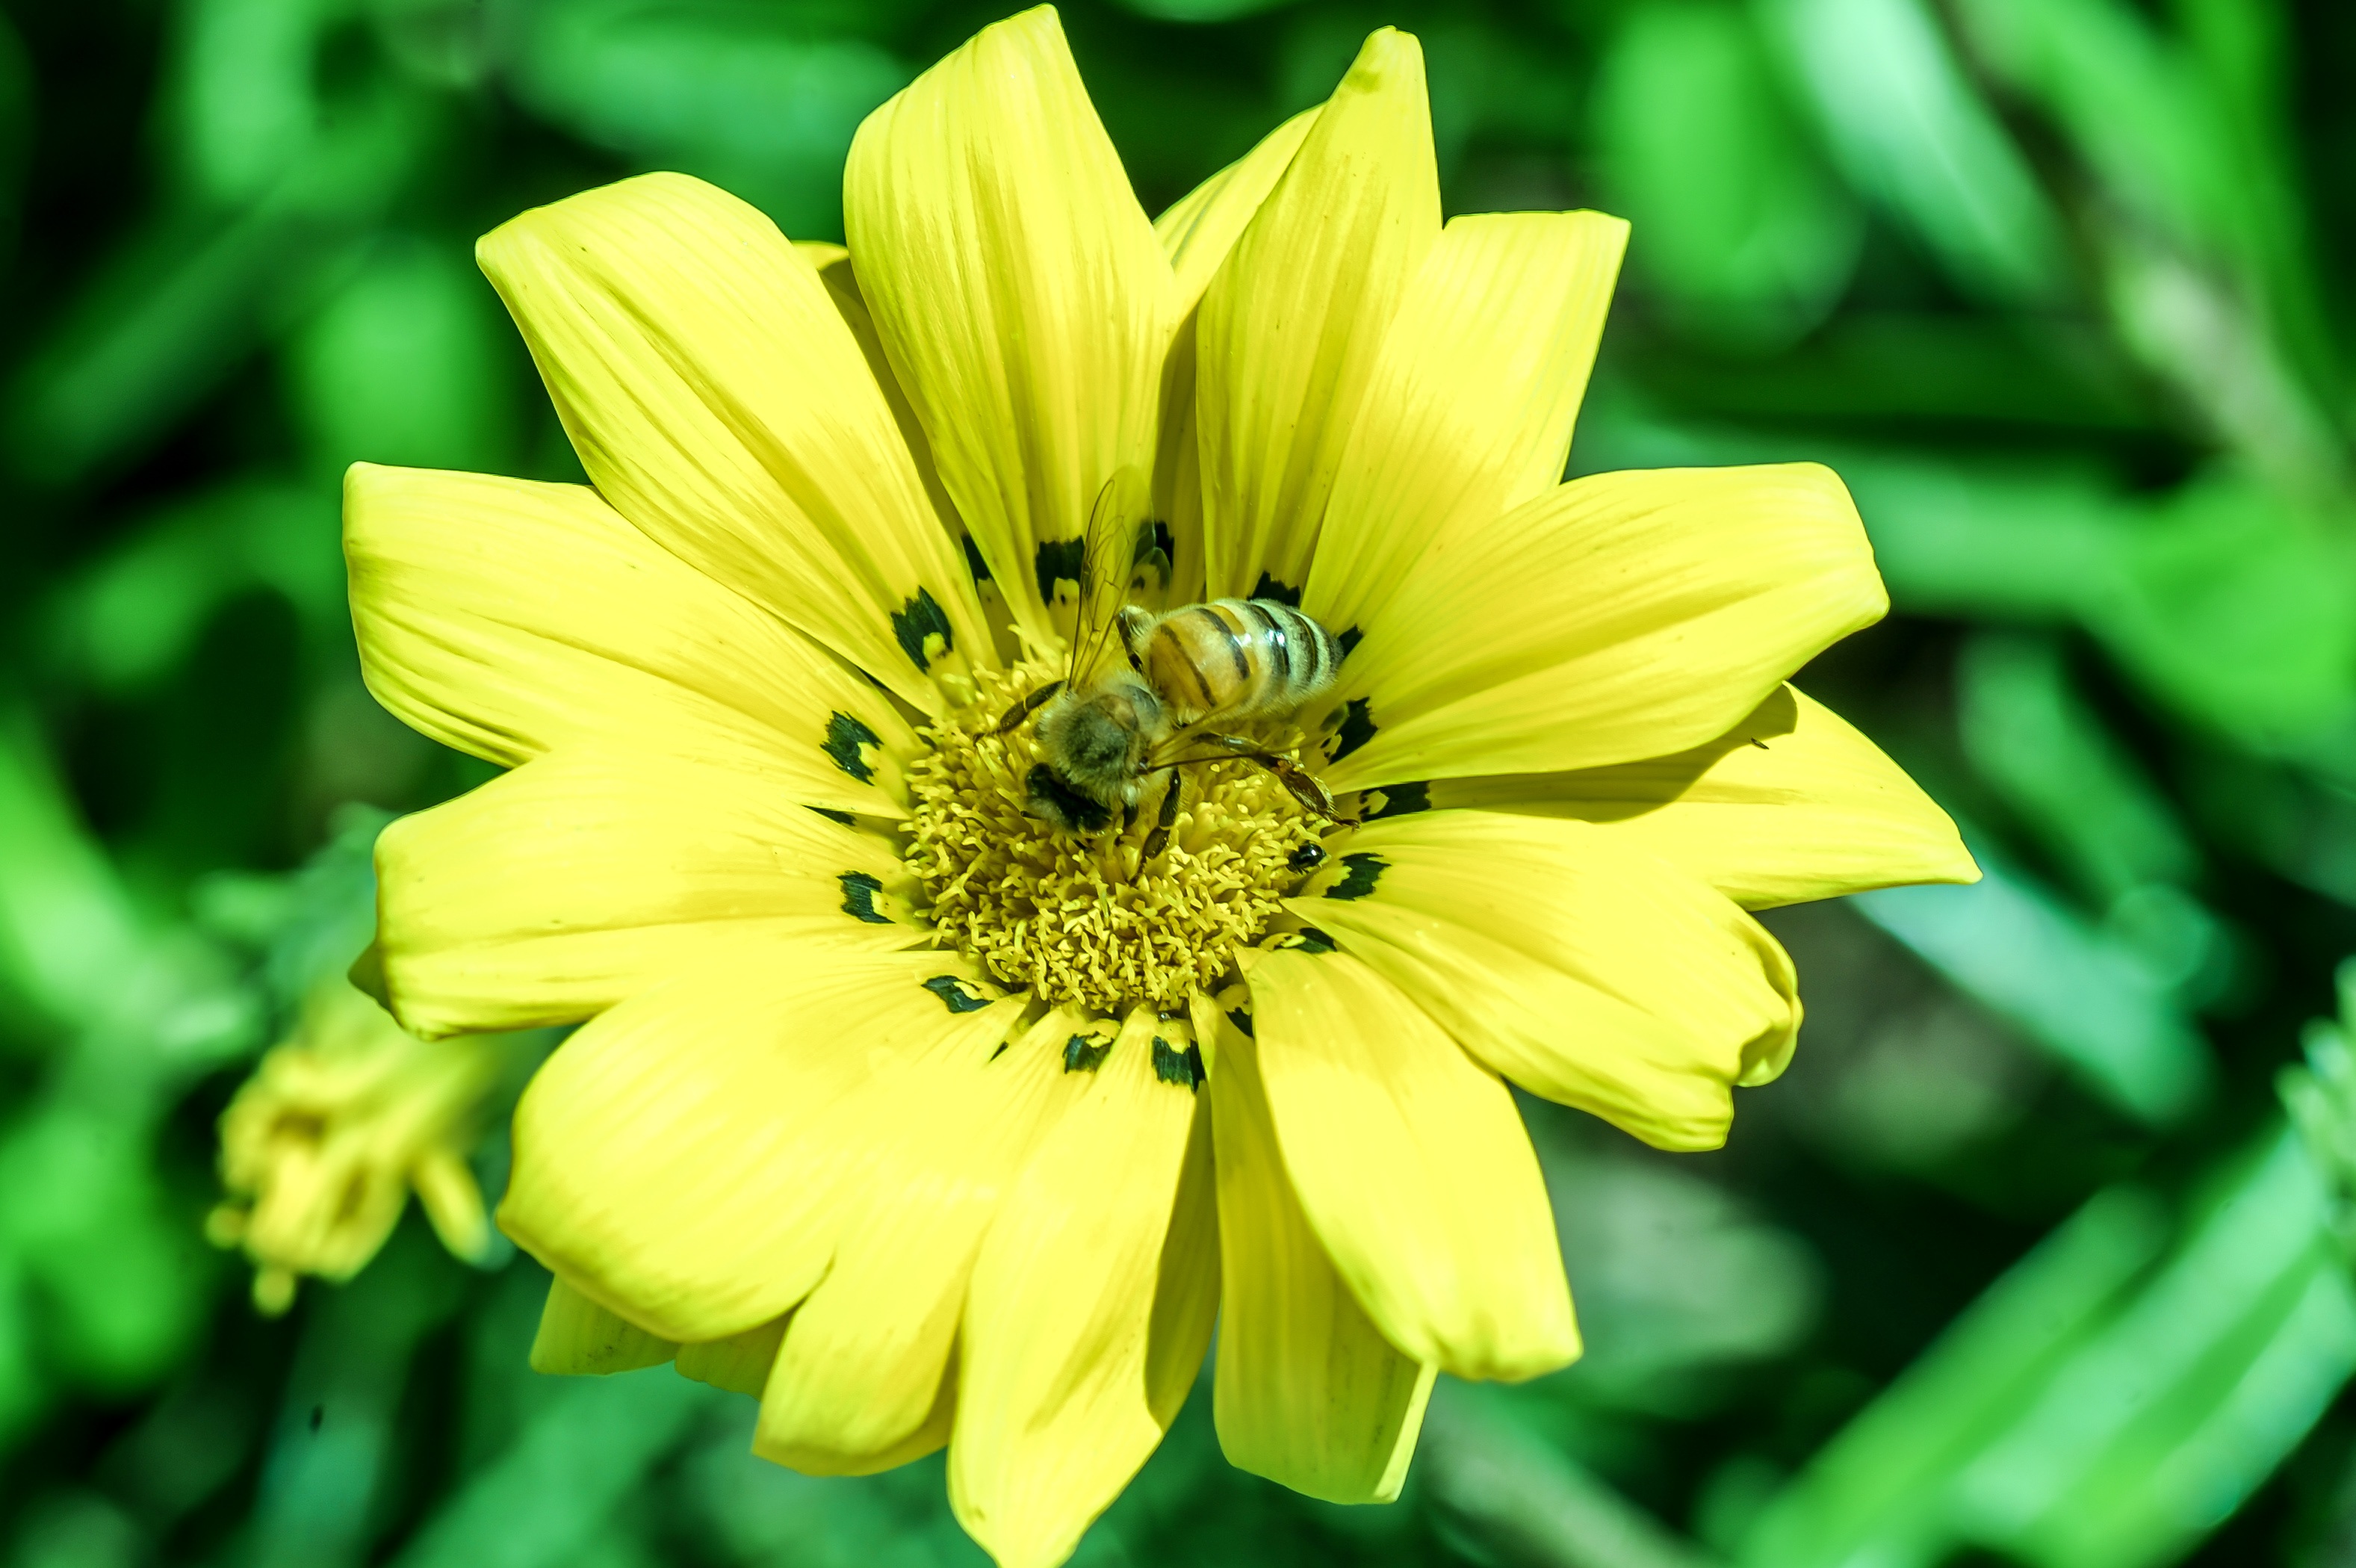
nature, plant, photography, flower, petal, green, macro, botany, yellow, flora, wildflower, close up, bees, macro photography, flowering plant, daisy family, plant stem, land plant